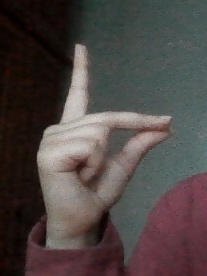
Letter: ta